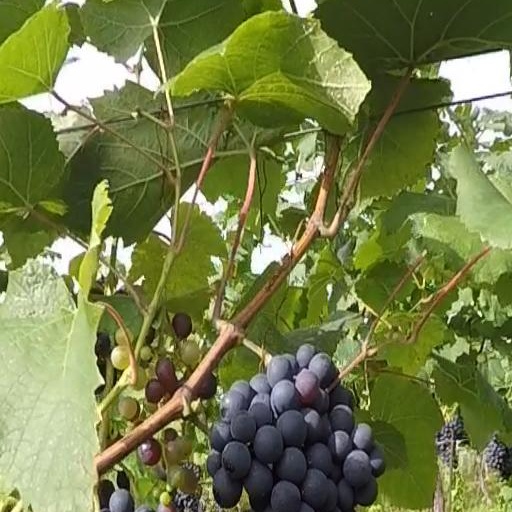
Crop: grape